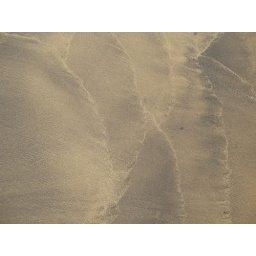
At Eyrarbakki there is a shell sand beach, but it's washed over with black volcanic ash.